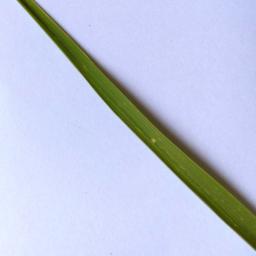
Label: Rice___Leaf_Blast